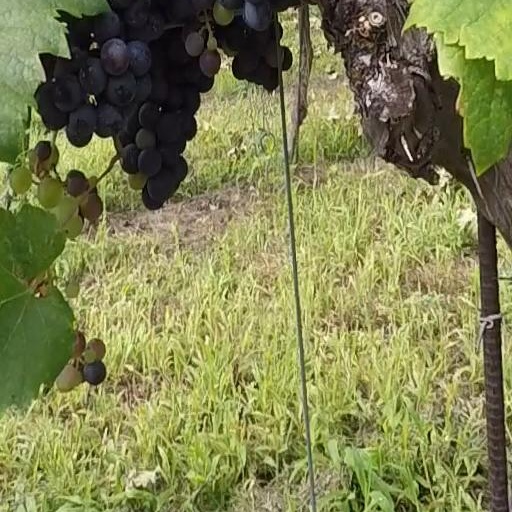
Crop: grape